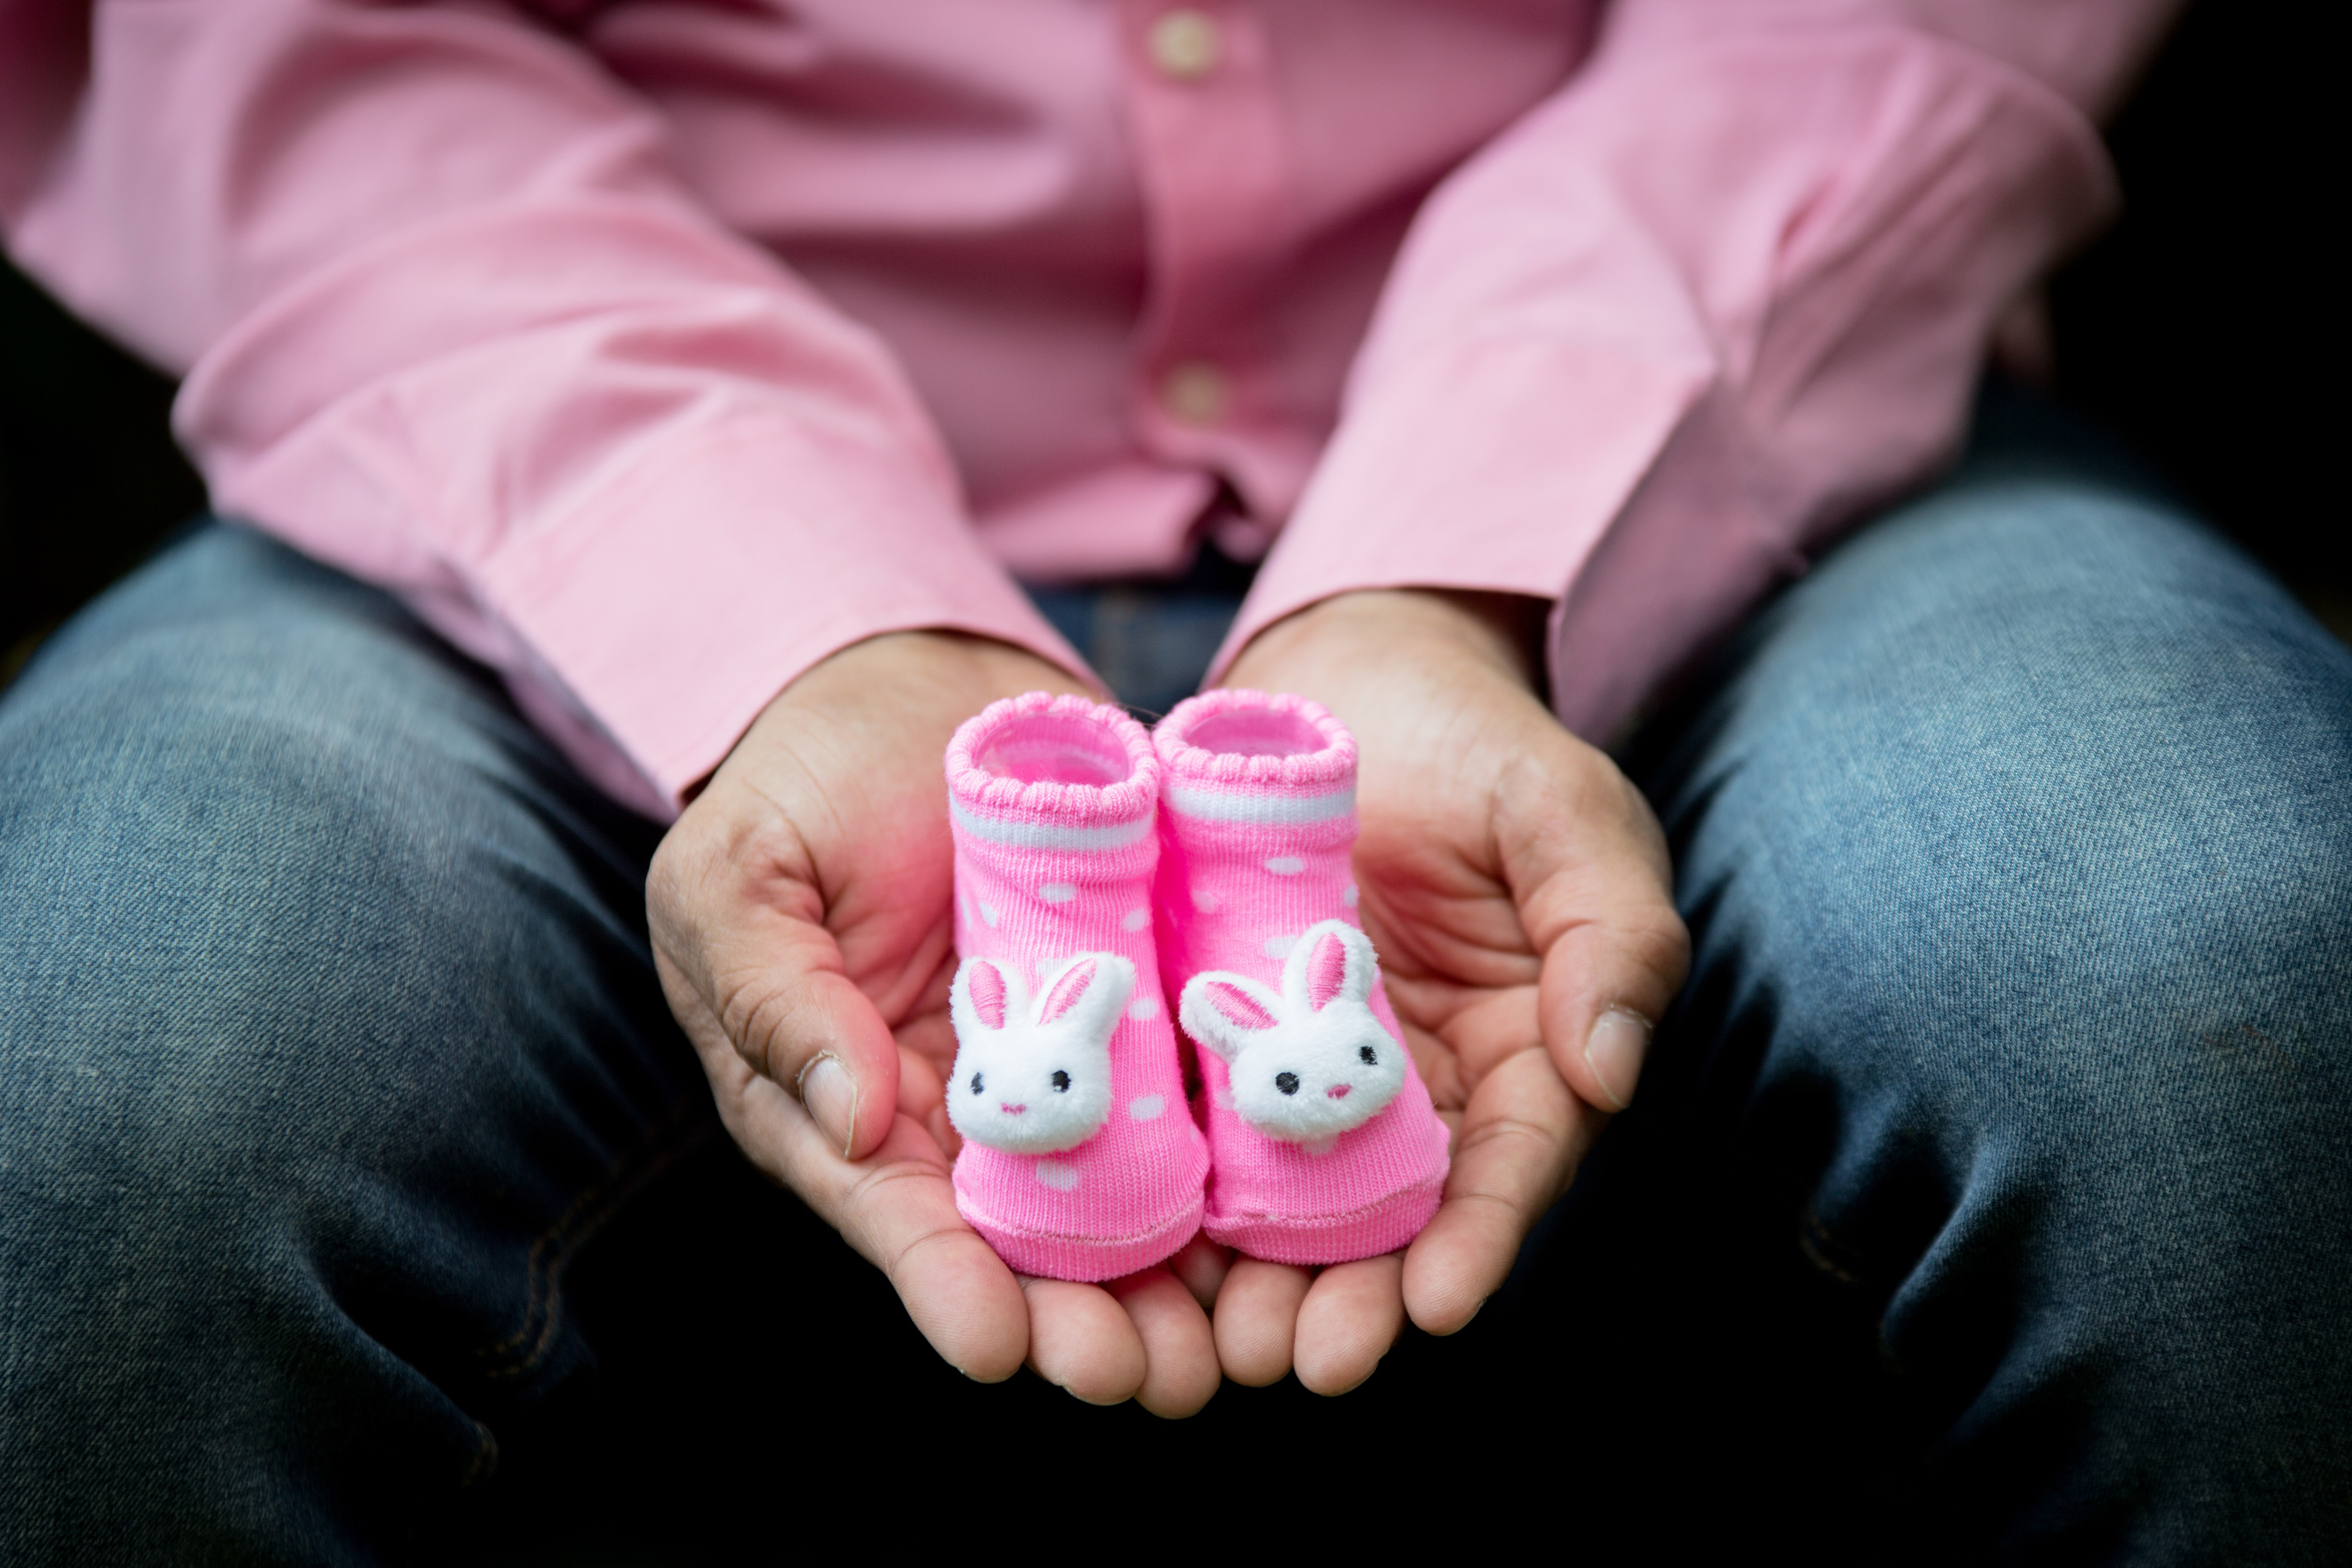
pink, photograph, footwear, skin, child, nail, finger, baby, hand, shoe, foot, photography, love, toddler, smile, toe